Kalmyks

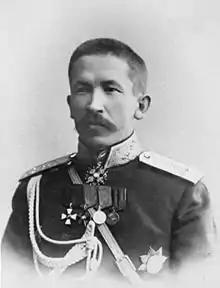
Lavr Kornilov, WWI general of the Imperial Russian Army and commander of the Volunteer Army during the Russian Civil War, was of mixed Kalmyk ancestry.

Despite their great loss in population, the Torghut still remained numerically superior, dominating the Kalmyks. The other Kalmyks in Russia included Dörbet Oirats and Khoshut. Elements of the Choros and Khoit also were present but were too few in number to retain their "ulus" (tribal division) as independent administrative units. As a result, they were absorbed by the ulus of the larger tribes.